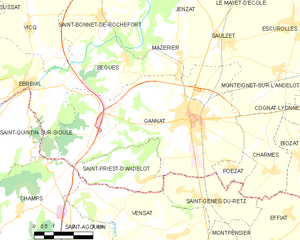
Carte des communes françaises: Gannat